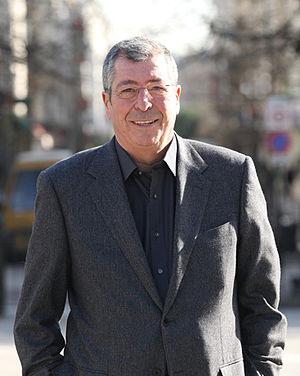
Patrick Balkany, Maire de Levallois, Député de la 5ème circonscription des Hauts-de-Seine Clichy Levallois
Patrick Balkany, né le 16 août 1948 à Neuilly-sur-Seine, est un homme politique français.
L'affaire Balkany est une affaire politico-financière impliquant Isabelle et Patrick Balkany, respectivement première adjointe au maire et député-maire Les Républicains de Levallois-Perret.
La corruption est la perversion ou le détournement d'un processus ou d'une interaction avec une ou plusieurs personnes dans le dessein, pour le corrupteur, d'obtenir des avantages ou des prérogatives particulières ou, pour le corrompu, d'obtenir une rétribution en échange de sa complaisance. Elle conduit en général à l'enrichissement personnel du corrompu ou à l'enrichissement de l'organisation corruptrice. Il s'agit d'une pratique qui peut être tenue pour illicite selon le domaine considéré mais dont le propre est justement d'agir de manière à la rendre impossible à déceler ou à dénoncer.